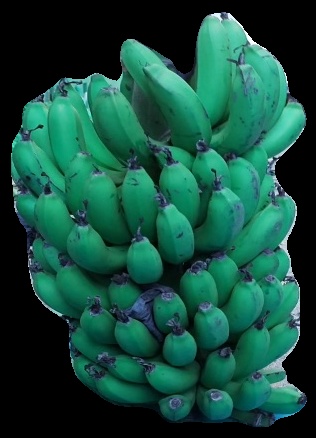
Variety: pachbale
Grade: grade2